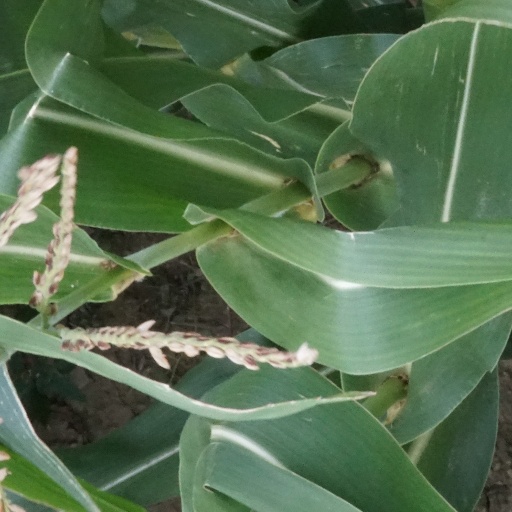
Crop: maize; corn